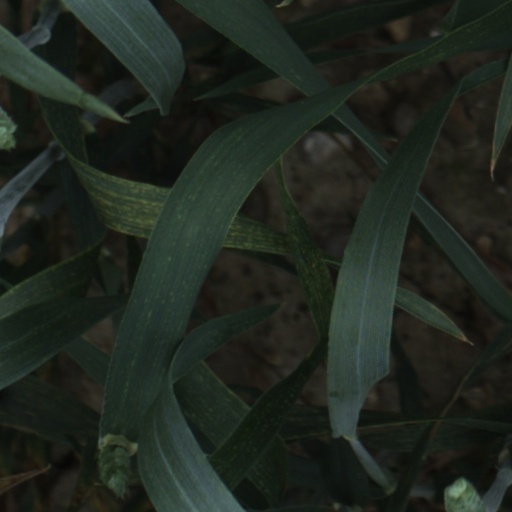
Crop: wheat